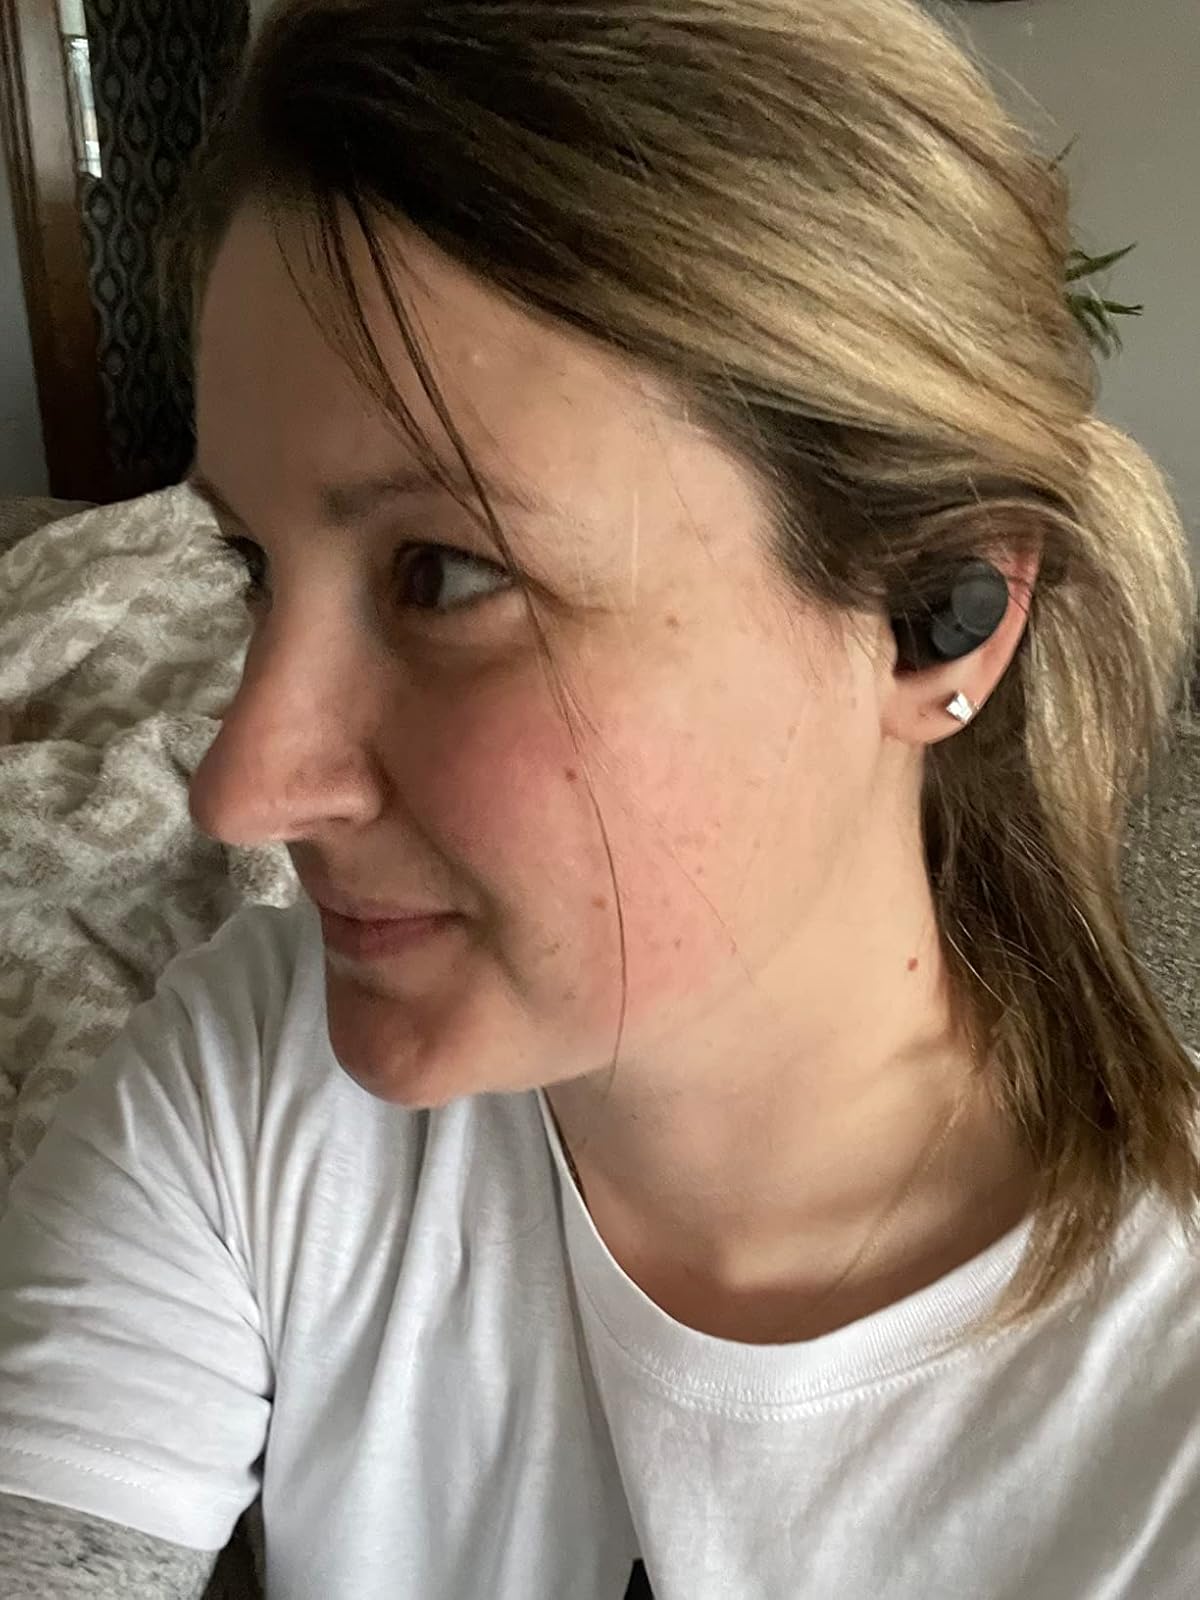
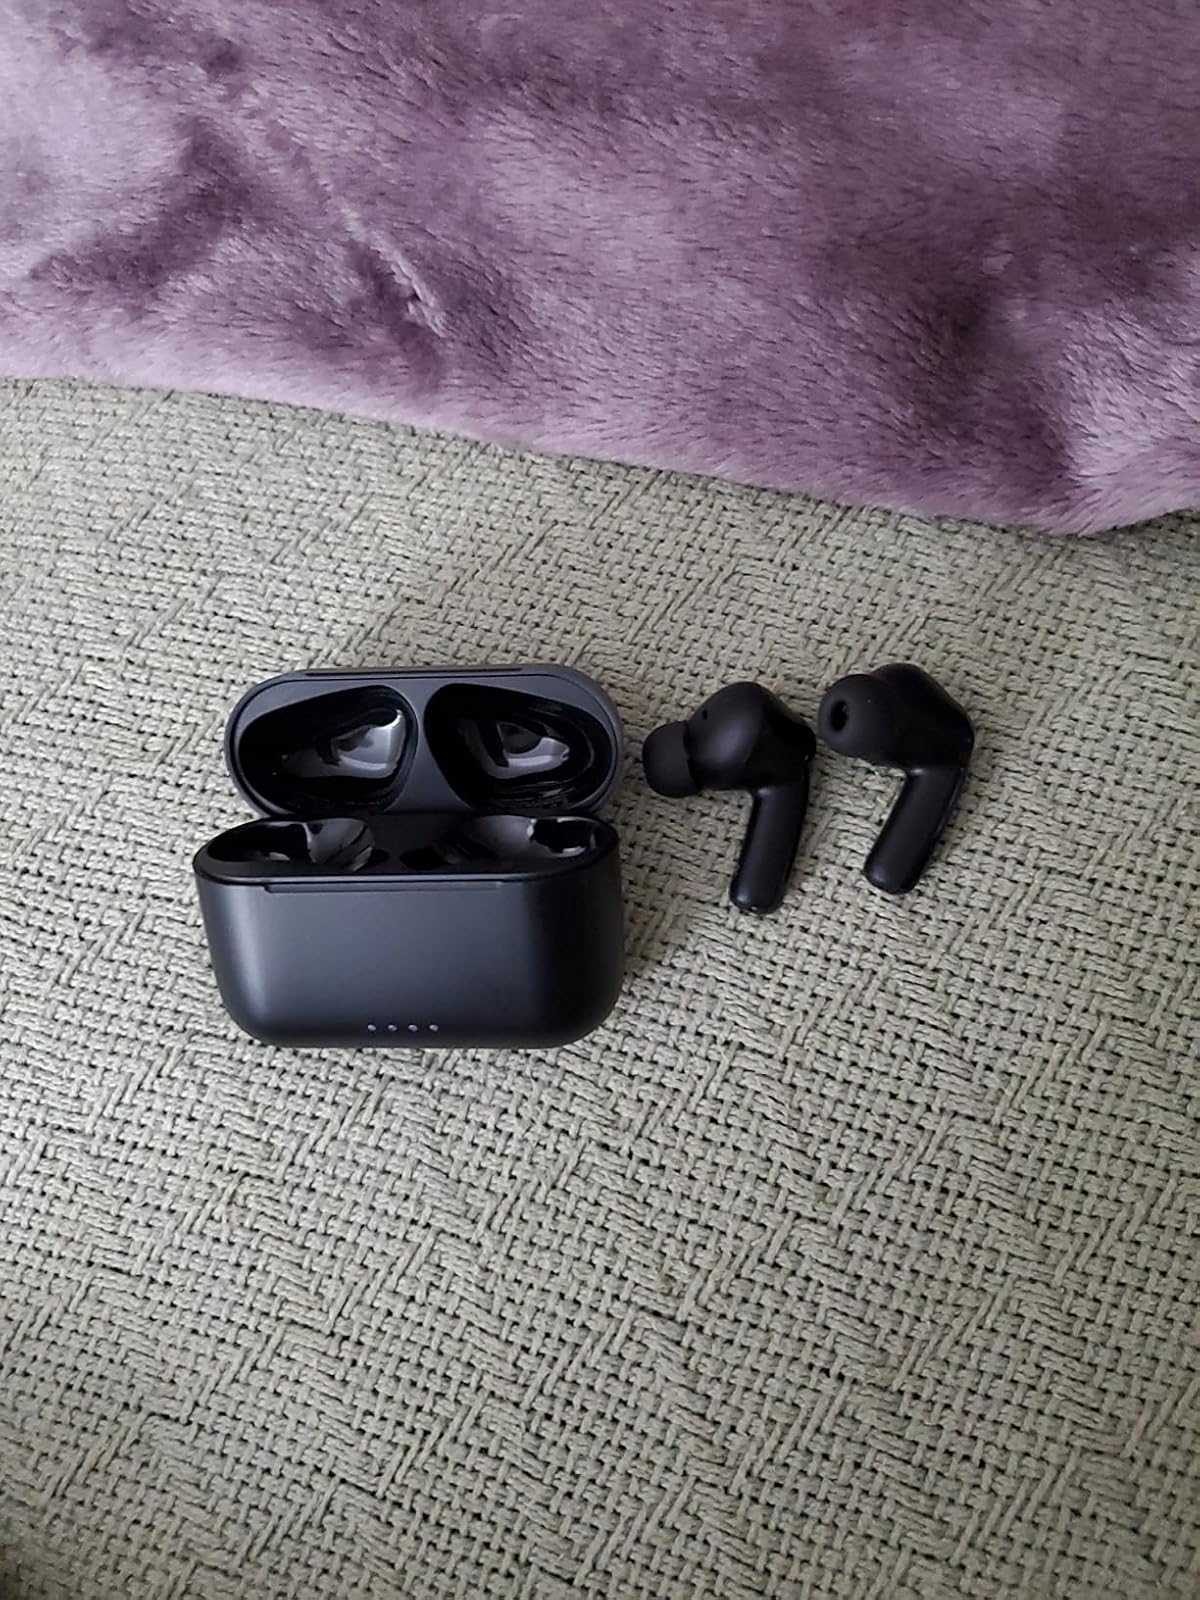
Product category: earbuds
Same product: no